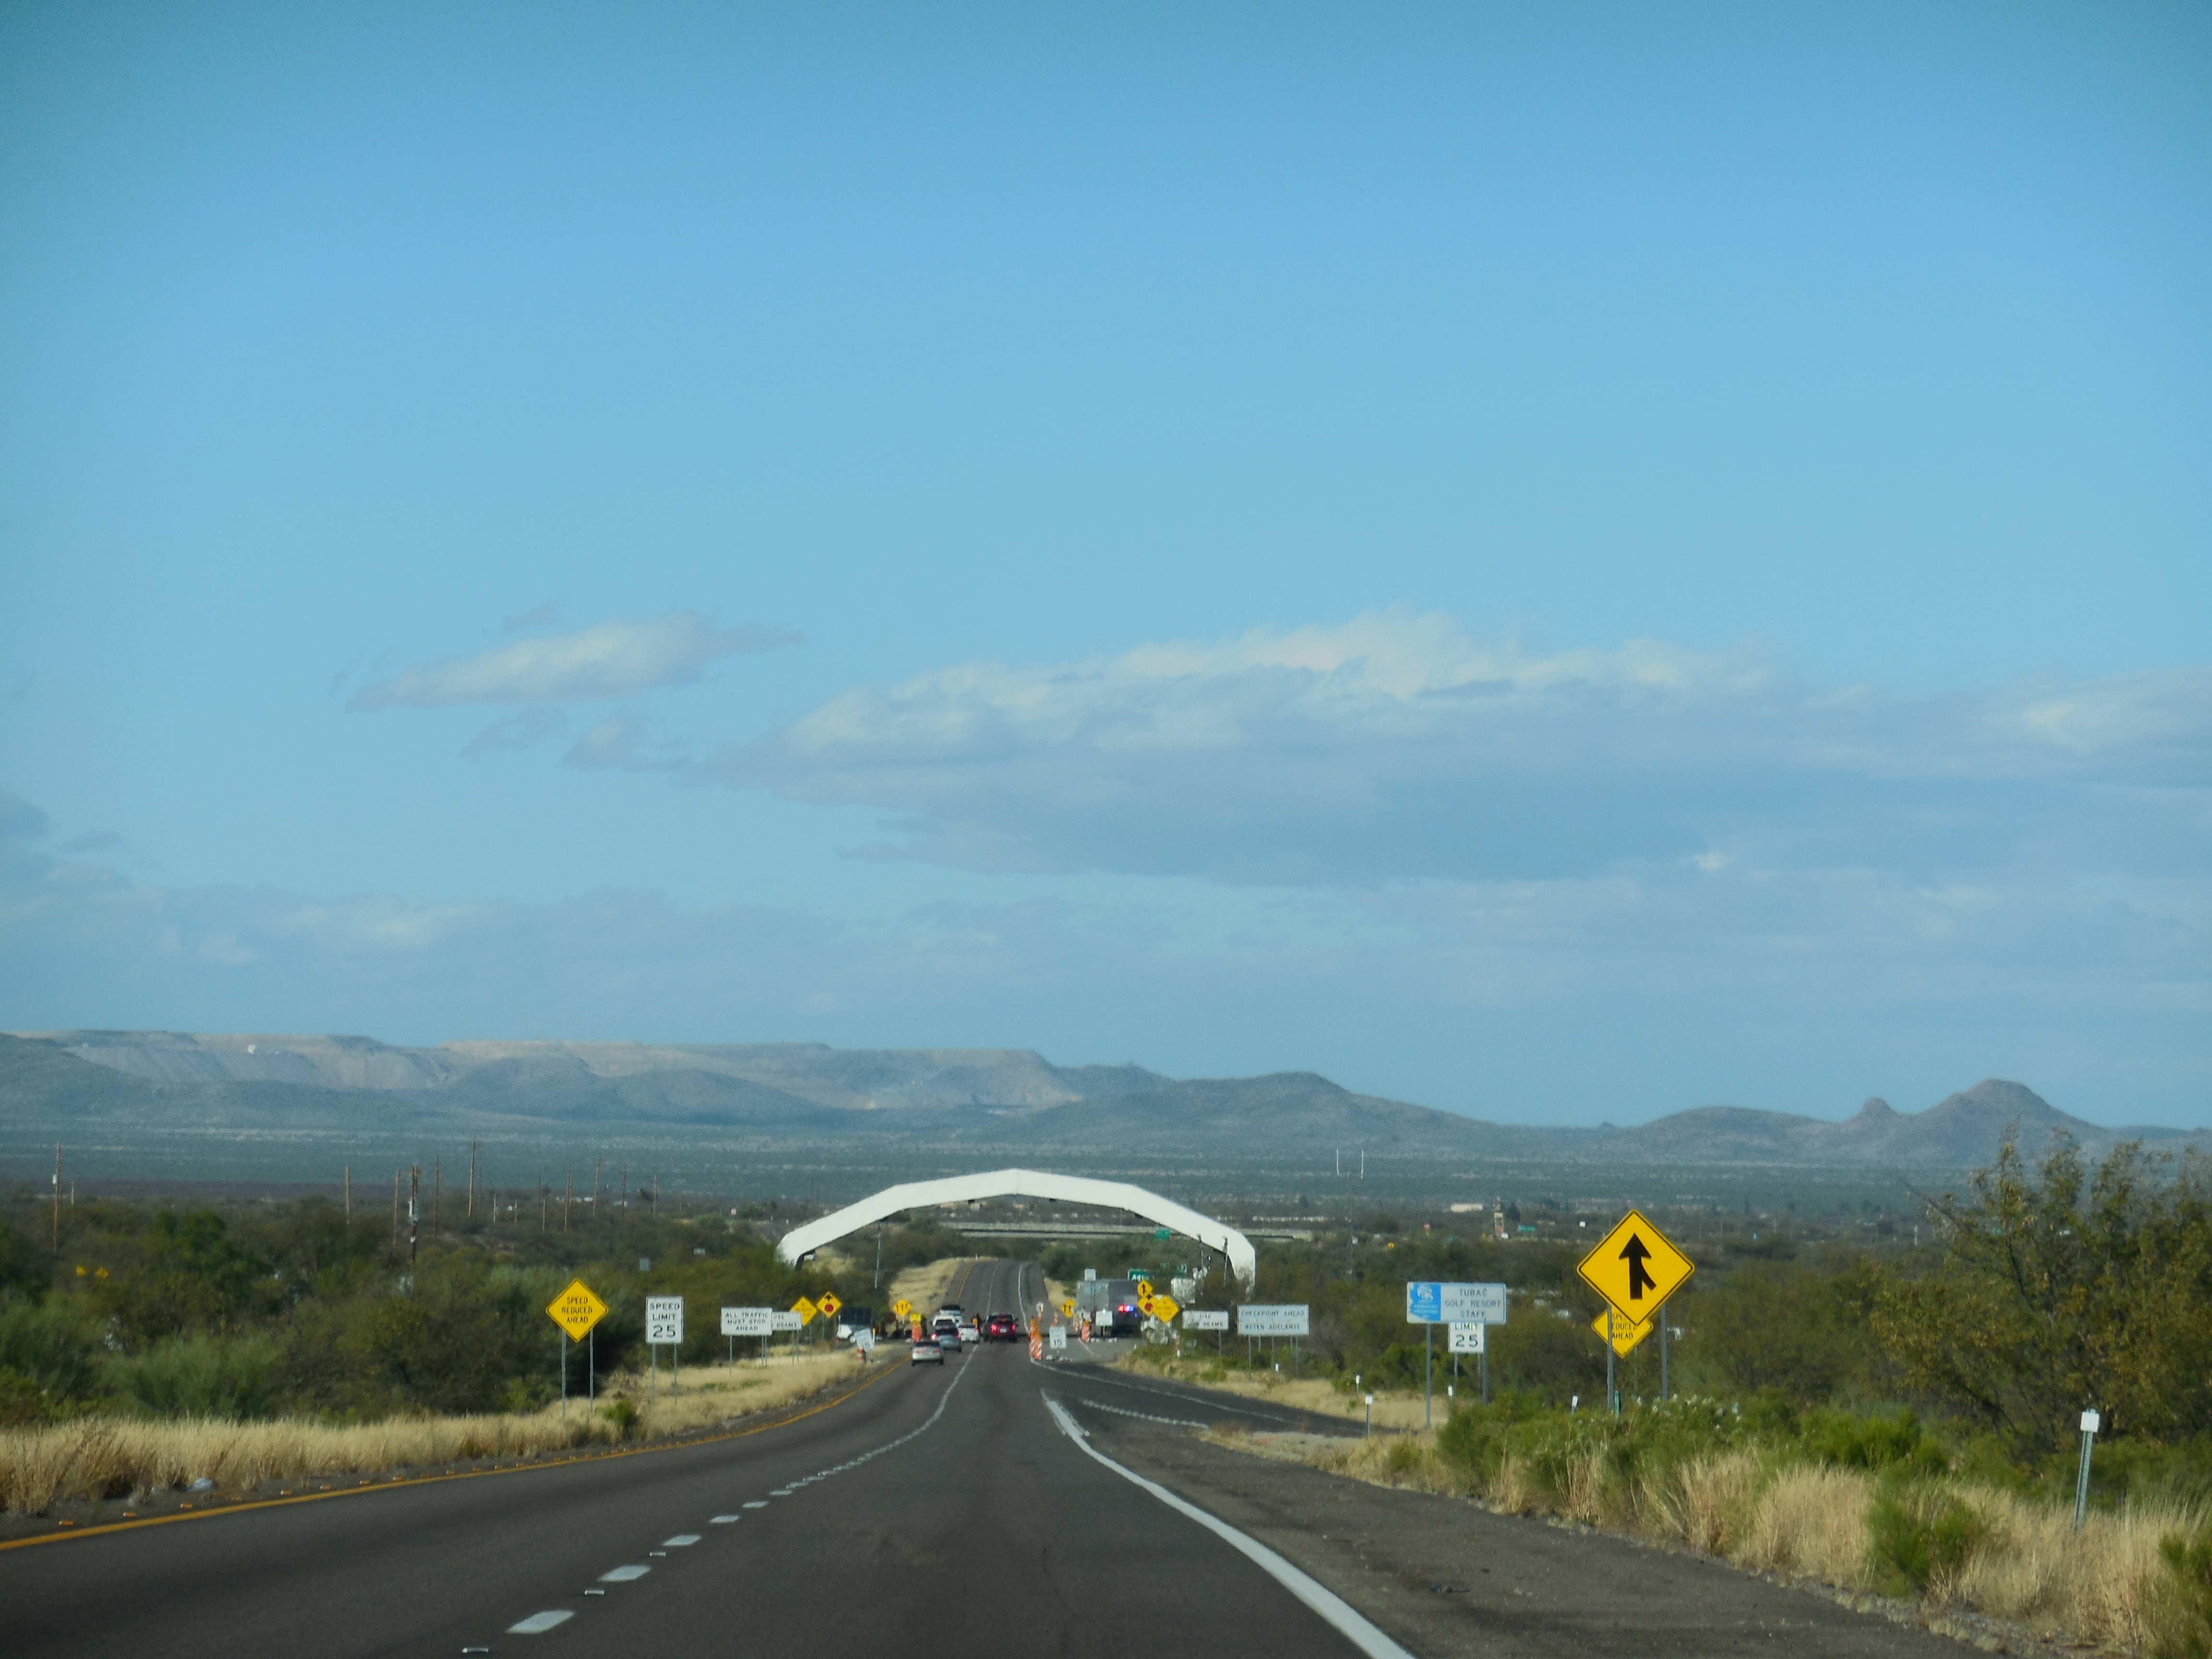
watch, horizon, road, highway, driving, travel, military, sign, lane, surveillance, arizona, united states, road trip, infrastructure, police, privacy, state, government, guard, authority, nonbuilding structure, controlled access highway, border patrol, check point, interstate 19, temporary check point